2020 Copa Libertadores Femenina

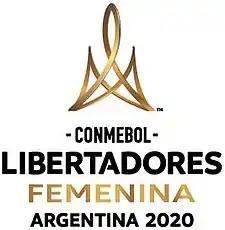

The 2020 Copa CONMEBOL Libertadores Femenina was the 12th edition of the CONMEBOL Libertadores Femenina (also referred to as the "Copa Libertadores Femenina"), South America's premier women's club football tournament organized by CONMEBOL. The competition was played between 5 and 21 March 2021.